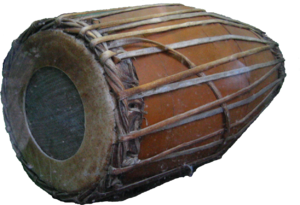
L'histoire de la musique classique occidentale est circonscrite à la sphère définie par l'appellation de musique classique couramment admise et qui englobe la musique savante, sacrée comme profane, de ses origines à nos jours.
Le mridang est un instrument de musique d’Inde faisant partie des tambours en tonneau à percussions digitales, de forme oblongue, à deux faces.